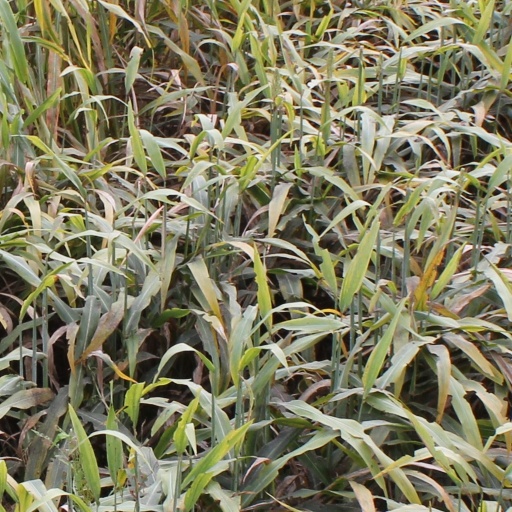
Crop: sorghum